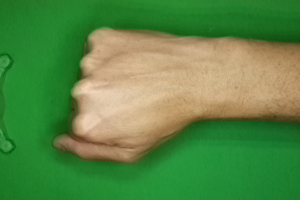
Label: rock